T. M. Nallaswamy

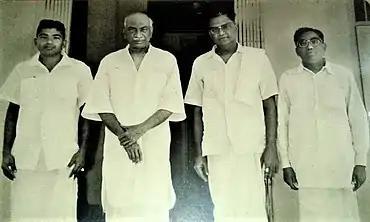
T.M.N seen with Chief Minister K.Kamaraj and INC colleague S. Murugaiyan

TMN's political career began in 1952 when he contested in the Madras State Legislative Assembly election from Aravakurichi constituency which he lost to N. Rathina Gounder.